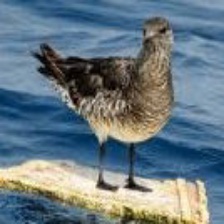
Species: POMARINE JAEGER
Scientific name: STERCORARIUS POMARINUS